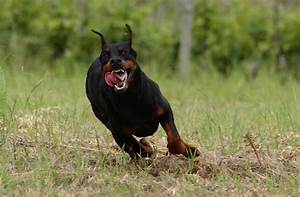
Label: dog